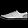
Label: Sneaker